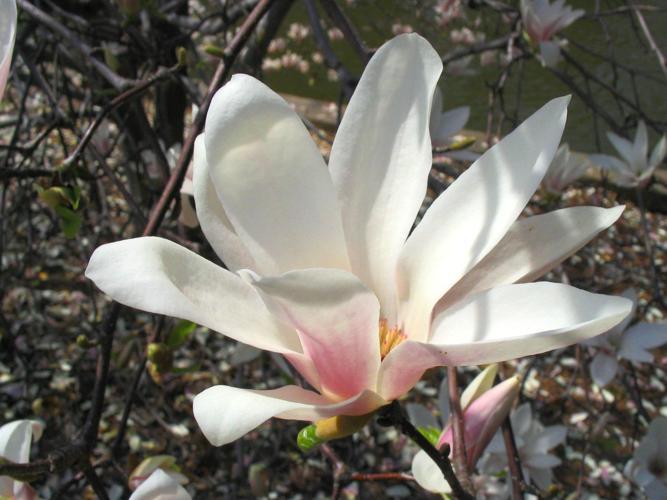
Label: magnolia